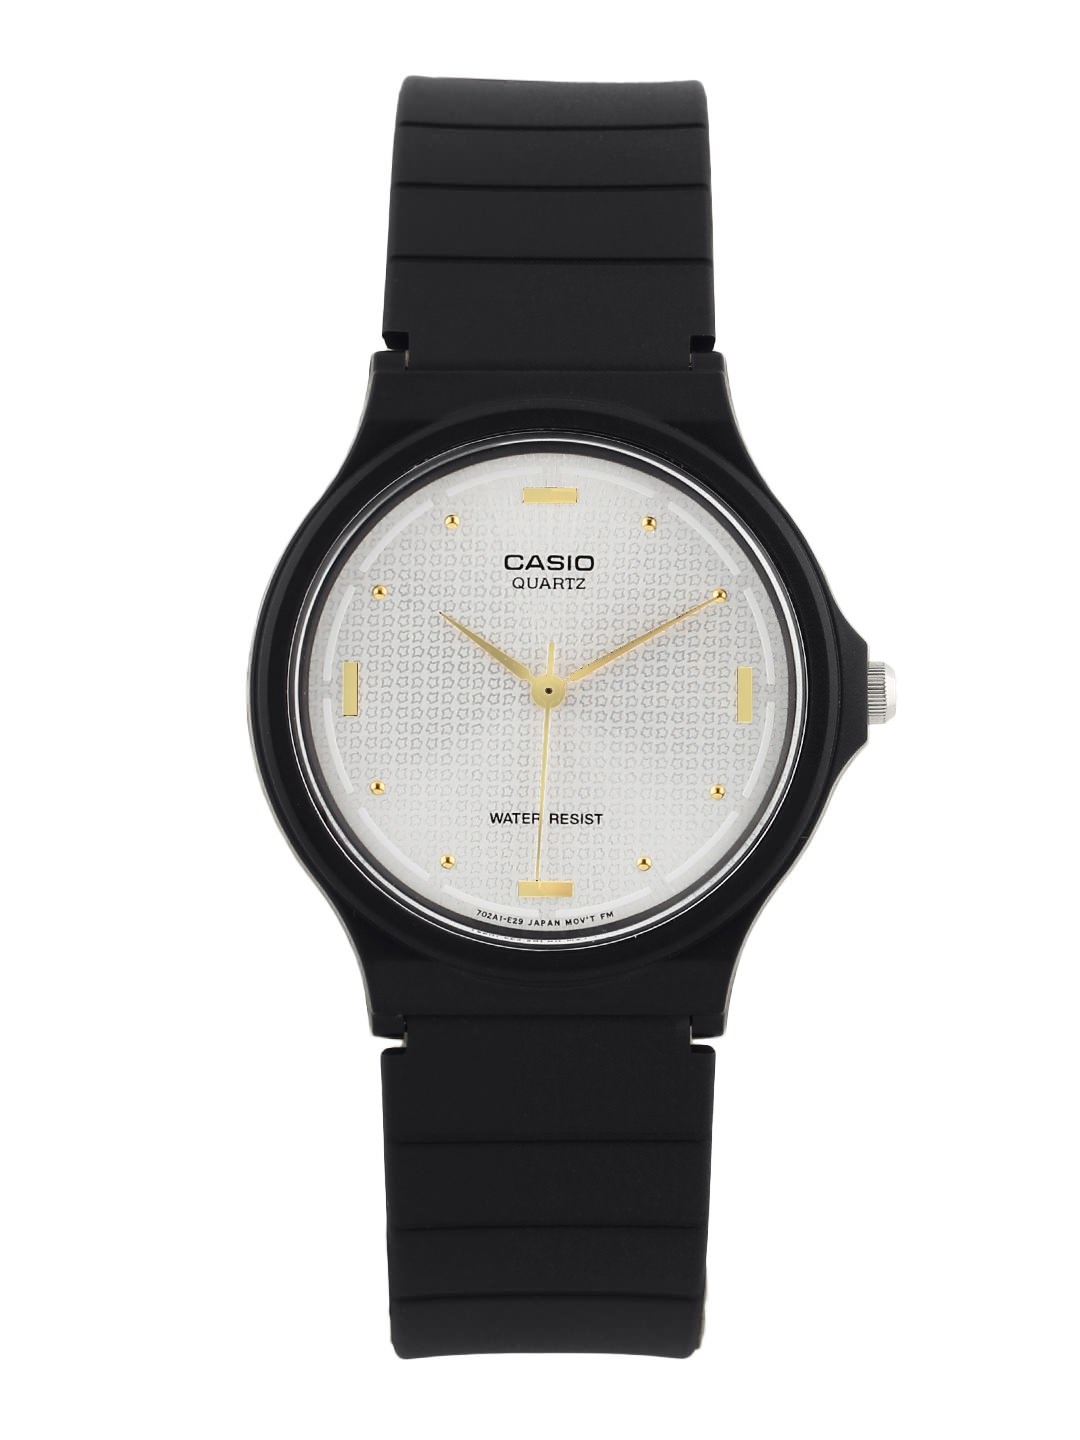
CASIO ENTICER Men Black Printed Dial Watch A020 MQ-76-L7A1UL
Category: Accessories / Watches / Watches
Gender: Men
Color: Black
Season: Winter 2016
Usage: Casual